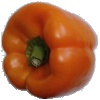
Label: orange_pepper